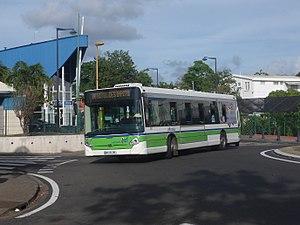
Ligne 26 du réseau Mozaïk, dans le secteur de Cluny à Schoelcher (Martinique).
Mozaïk est le nom commercial du réseau de transport en commun des quatre communes de la Communauté d'agglomération du Centre de la Martinique.